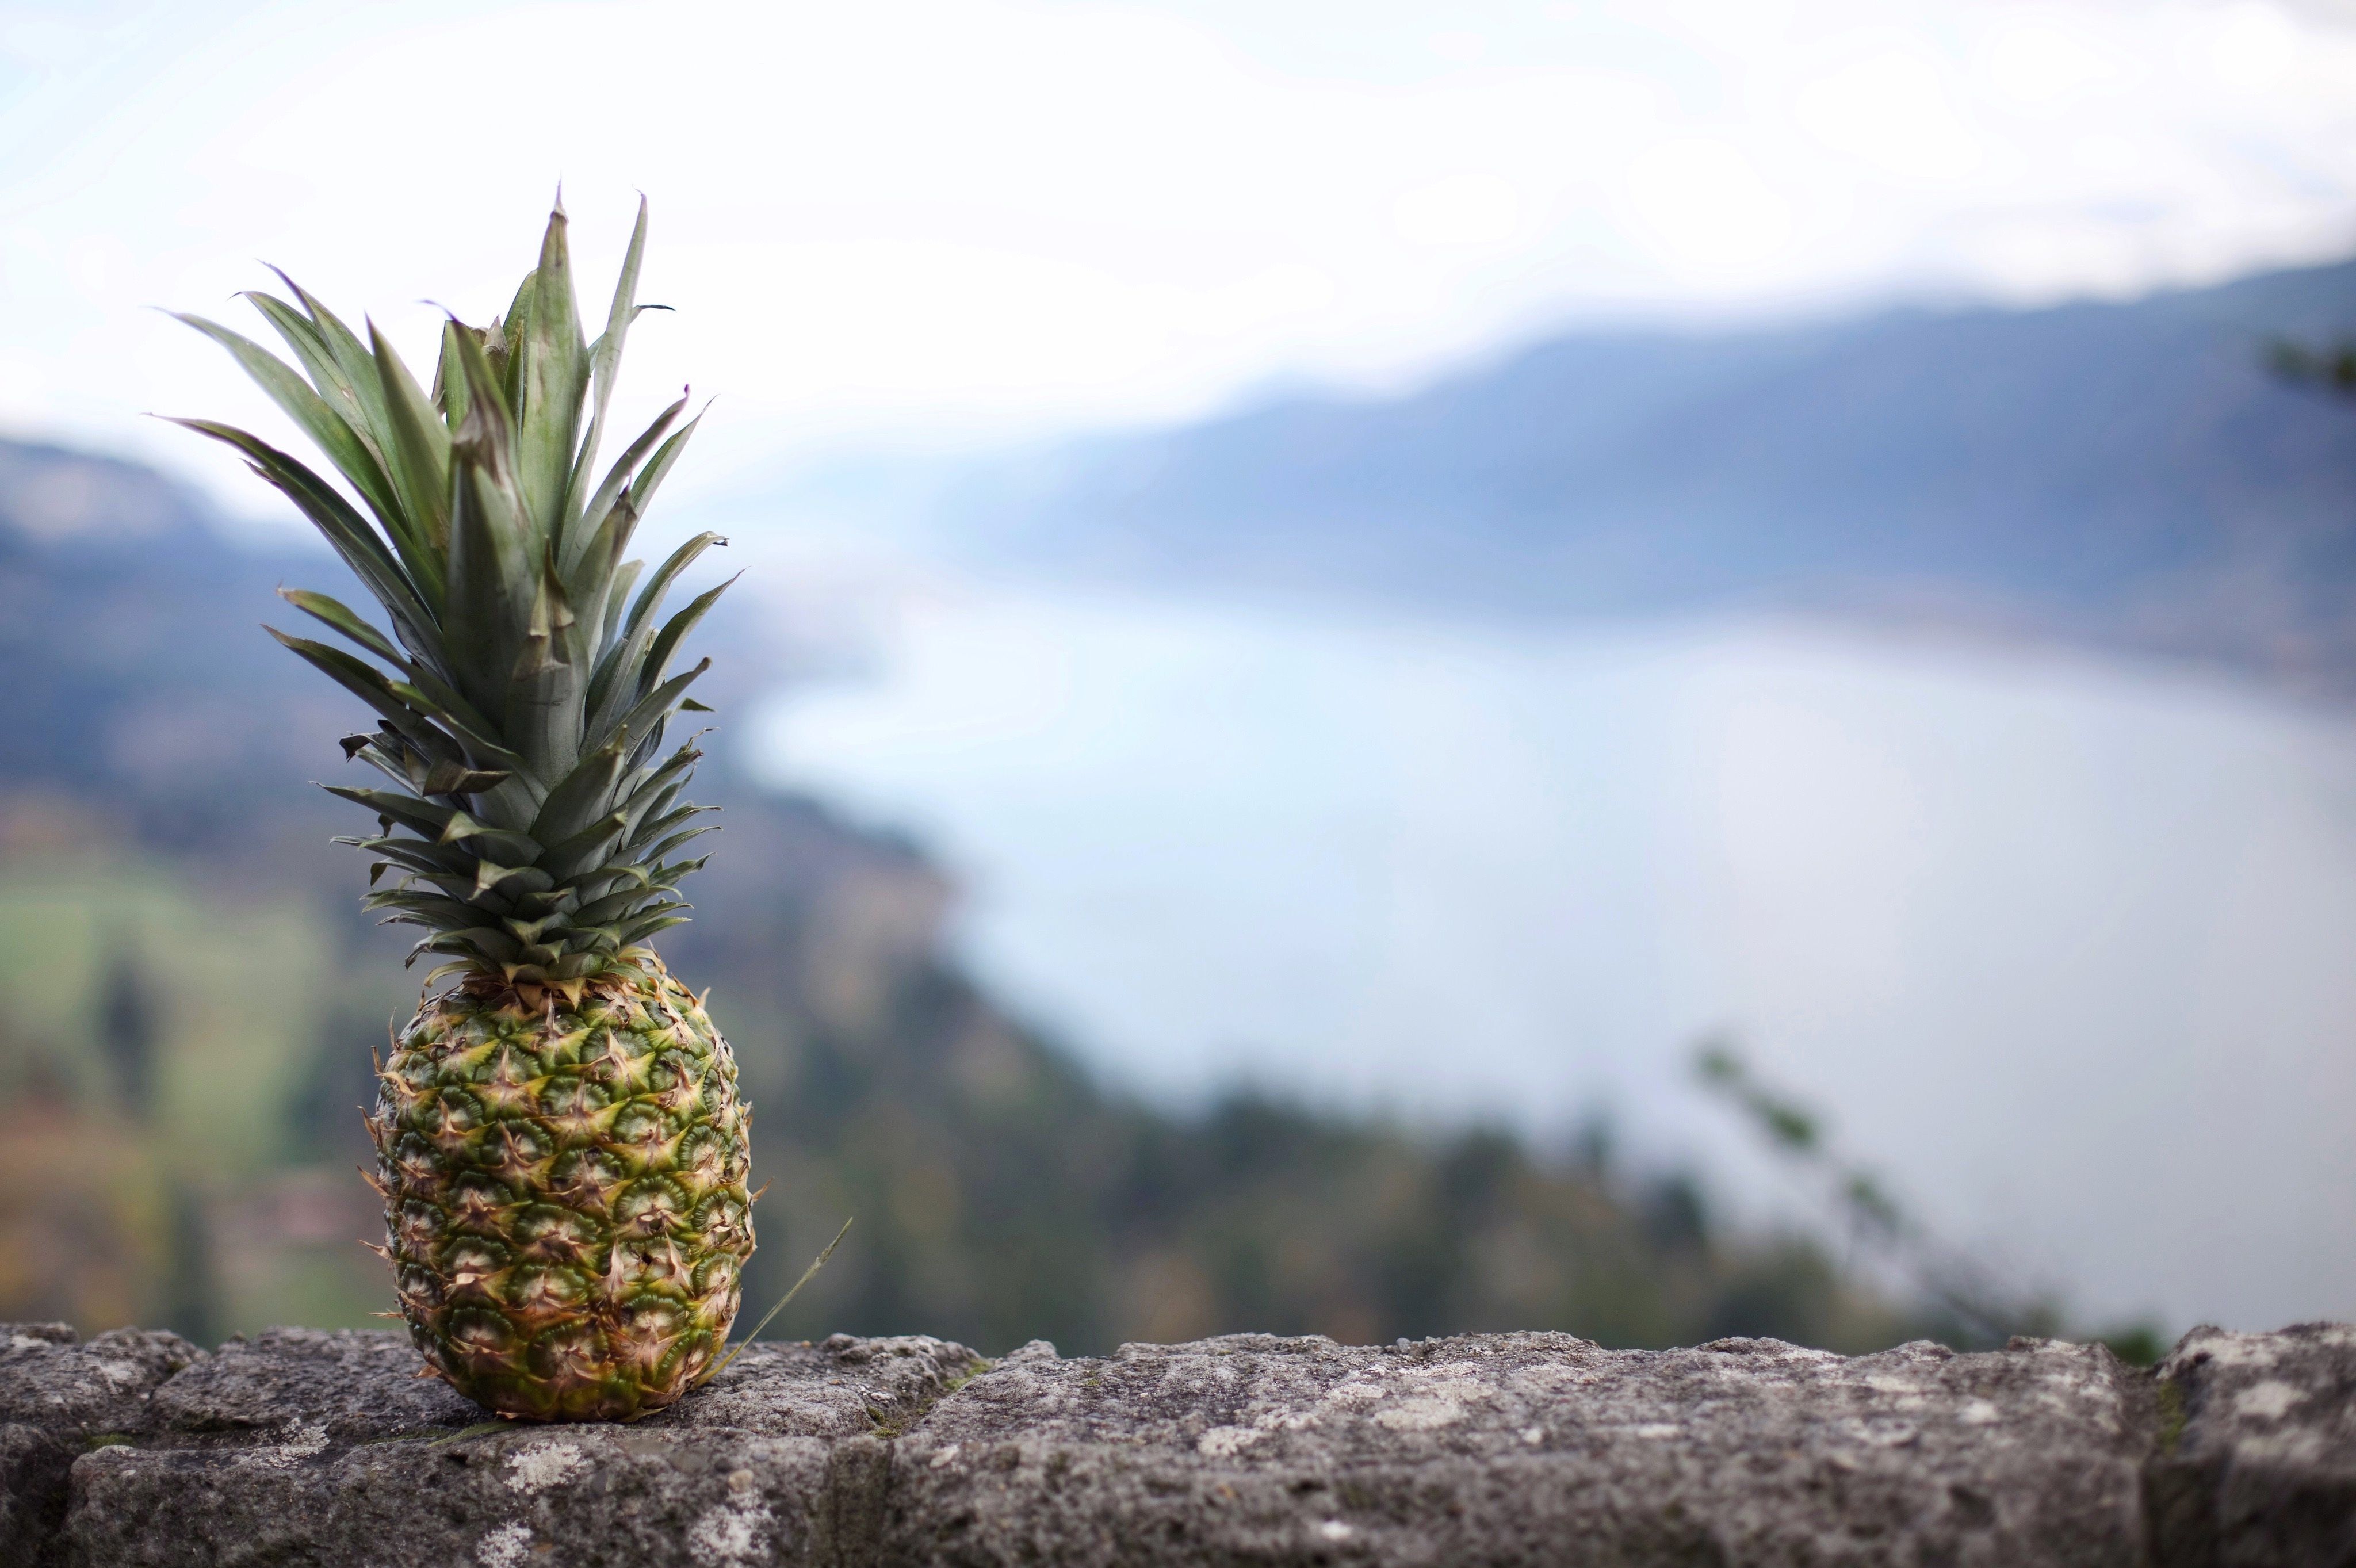
tree, branch, plant, fruit, flower, food, produce, soil, botany, flora, flowering plant, grass family, woody plant, land plant, arecales